Hypothetical partition of Belgium

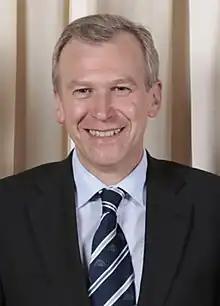
Yves Leterme (CD&V) won the 2007 federal election after an alliance with the separatist party N-VA.

Socialist Party Different (sp.a), the Flemish socialist party, states on its website that it believes an independent Flanders is not necessary. It does support the devolution of a number of additional responsibilities, such as the railways or the policy of employment. Open Flemish Liberals and Democrats (Open VLD) want more socio-economic and financial autonomy for Flanders, a homogenous division of responsibilities, more cooperation between the communities and regions and a strong federal state. Green, the Flemish green party, wants another round in the state reform, but only if it leads to more solidarity, a better functioning of the institutions and more democracy. It states on its website that it does not want to reform for the purpose of reforming. Green wants Belgium to remain a federal state and considers the cooperation between different communities within one state to be a challenge rather than a problem. It also pleads for federal loyalty and respect for the rulings of the Constitutional Court and wants to see a more homogenous division of responsibilities.